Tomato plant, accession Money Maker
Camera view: tilt-top (135 deg); turntable rotation: 330 degrees
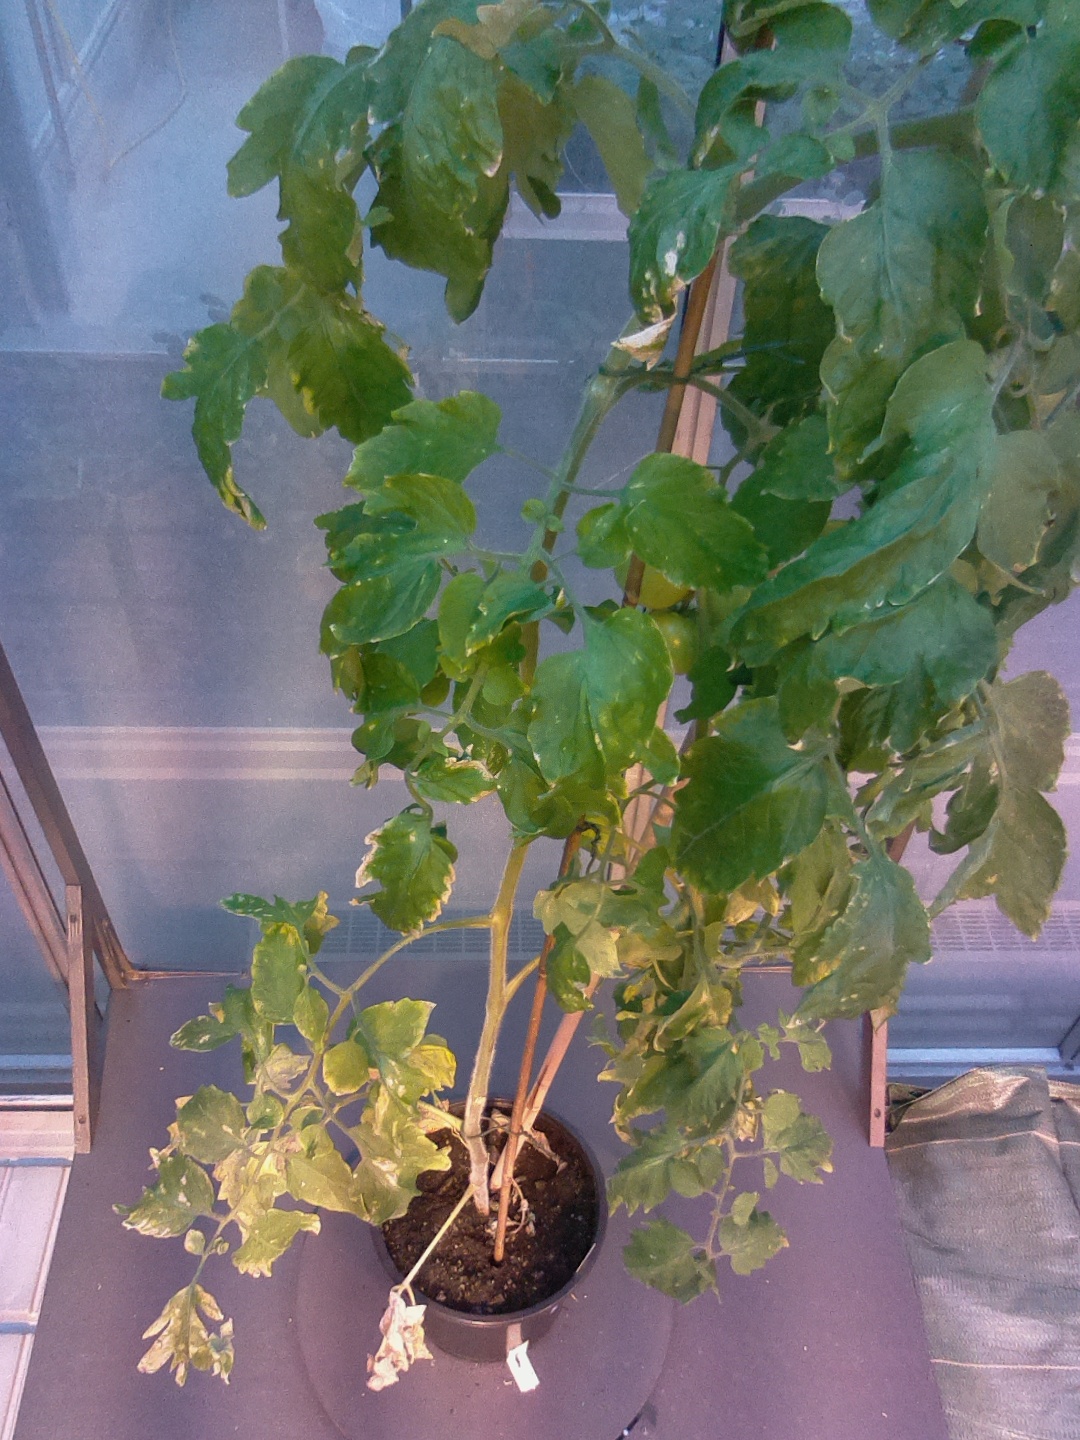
BBCH growth stage 77: 70%-80% of final fruit size